Edma Morisot

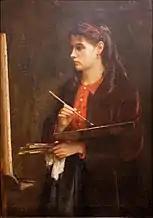
Portrait of the Artist's Sister by Edma Morisot (1863)

The two sisters were close in their youth, supporting and constructively critiquing each other as they developed as painters. "In her crucial, formative years," Berthe "depended most of all on her sister. Behind Berthe Morisot was Edma Morisot." A portrait of Berthe by Edma, from 1863, is probably the earliest surviving picture of Berthe. The two sisters were known to travel together, exhibit together, and often painted side by side. The two women, best friends and companions for 12 years, keenly felt the separation brought about by Edma's marriage. In their mature years, her role as confidant and supporter in Berthe's life was replaced by Eugène Manet, the brother of Édouard Manet, whom Berthe married in 1874.